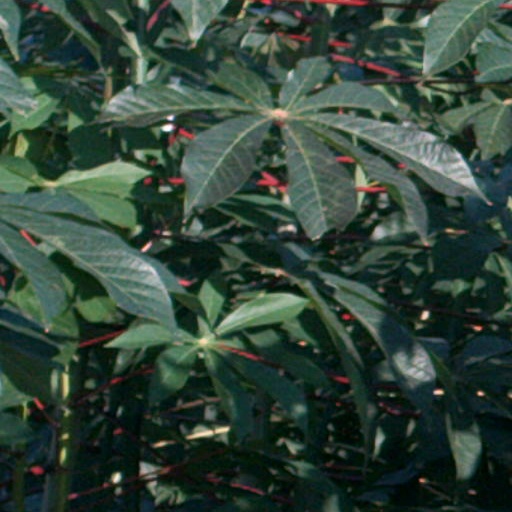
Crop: cassava